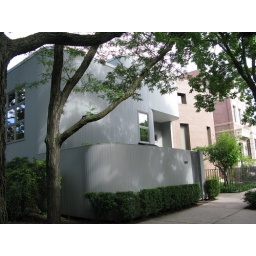
grandma pick: house on sedgwick, in person